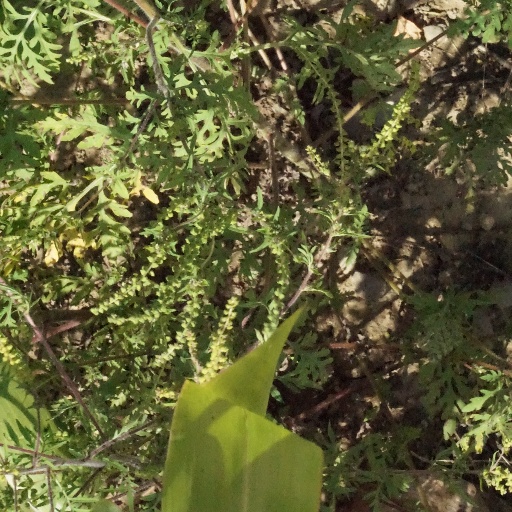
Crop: maize; corn